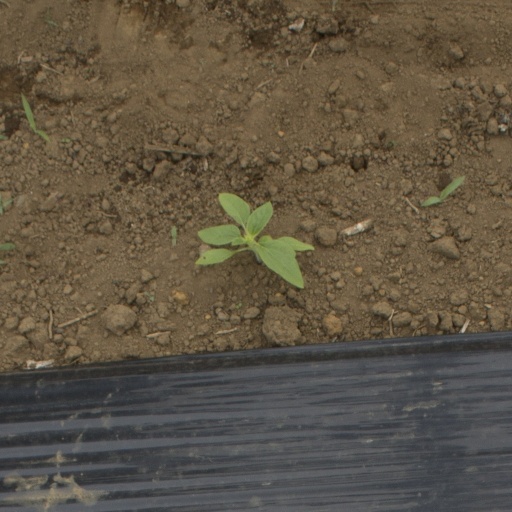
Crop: Jerusalem artichoke